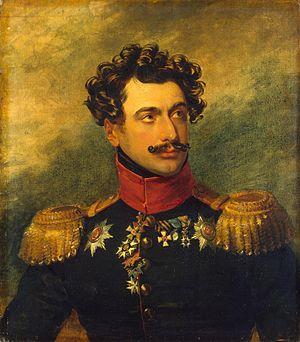
Le prince Lev Alexandrovitch Narychkine, né le 5 février 1785 et mort à Naples le 17 novembre 1846, est un aristocrate russe qui s'illustra pendant les guerres napoléoniennes.